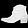
Label: Ankle boot